Rey Paz Contreras

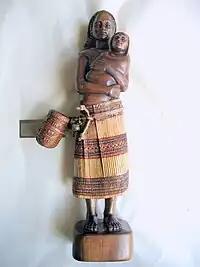
Sculpture of mother and child by Contreras made from discarded century-old molave hardwood, texturized stainless steel and other materials indigenous to the Philippines

Rey Paz Contreras (August 31, 1950-March 23, 2021) is a prominent Filipino sculptor working with urban refuse and environmental materials as artistic media. He is inspired by the indigenous Filipino culture and creates visual forms of contemporary images that explore a distinct Filipino aesthetics.